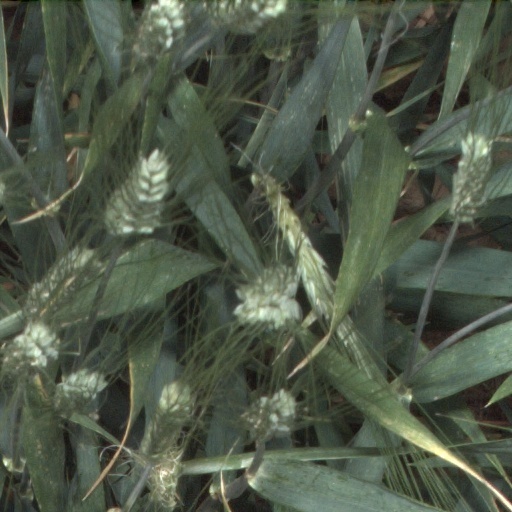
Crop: wheat